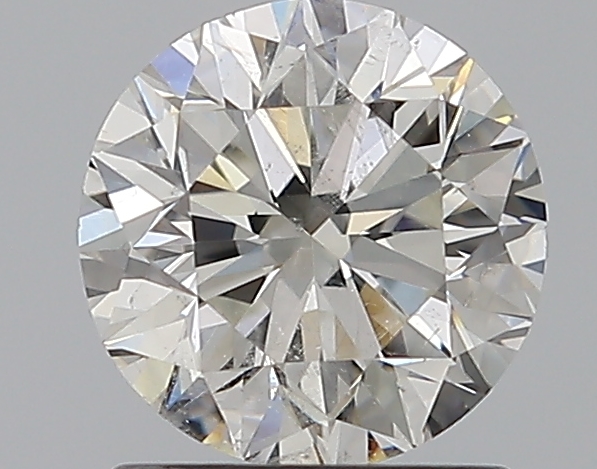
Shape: round
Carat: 1.2
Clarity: SI2
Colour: I
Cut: VG
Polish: EX
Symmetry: VG
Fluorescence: N
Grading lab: GIA
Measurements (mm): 6.59 x 6.64 x 4.29